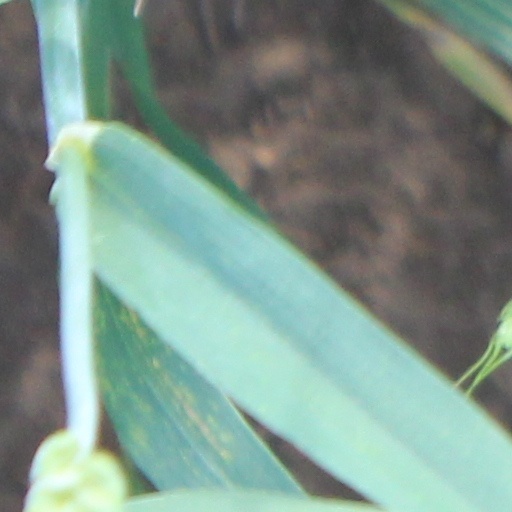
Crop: wheat